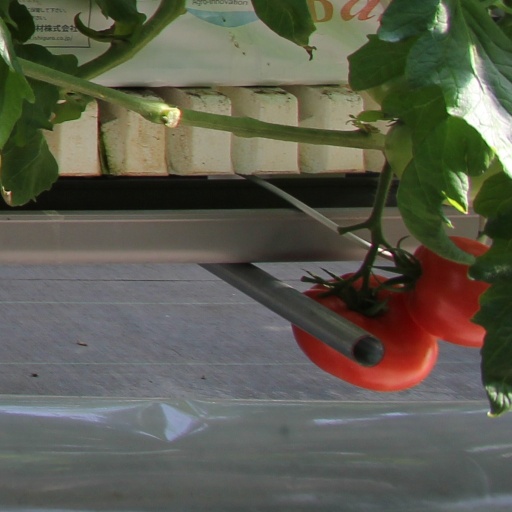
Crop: tomato